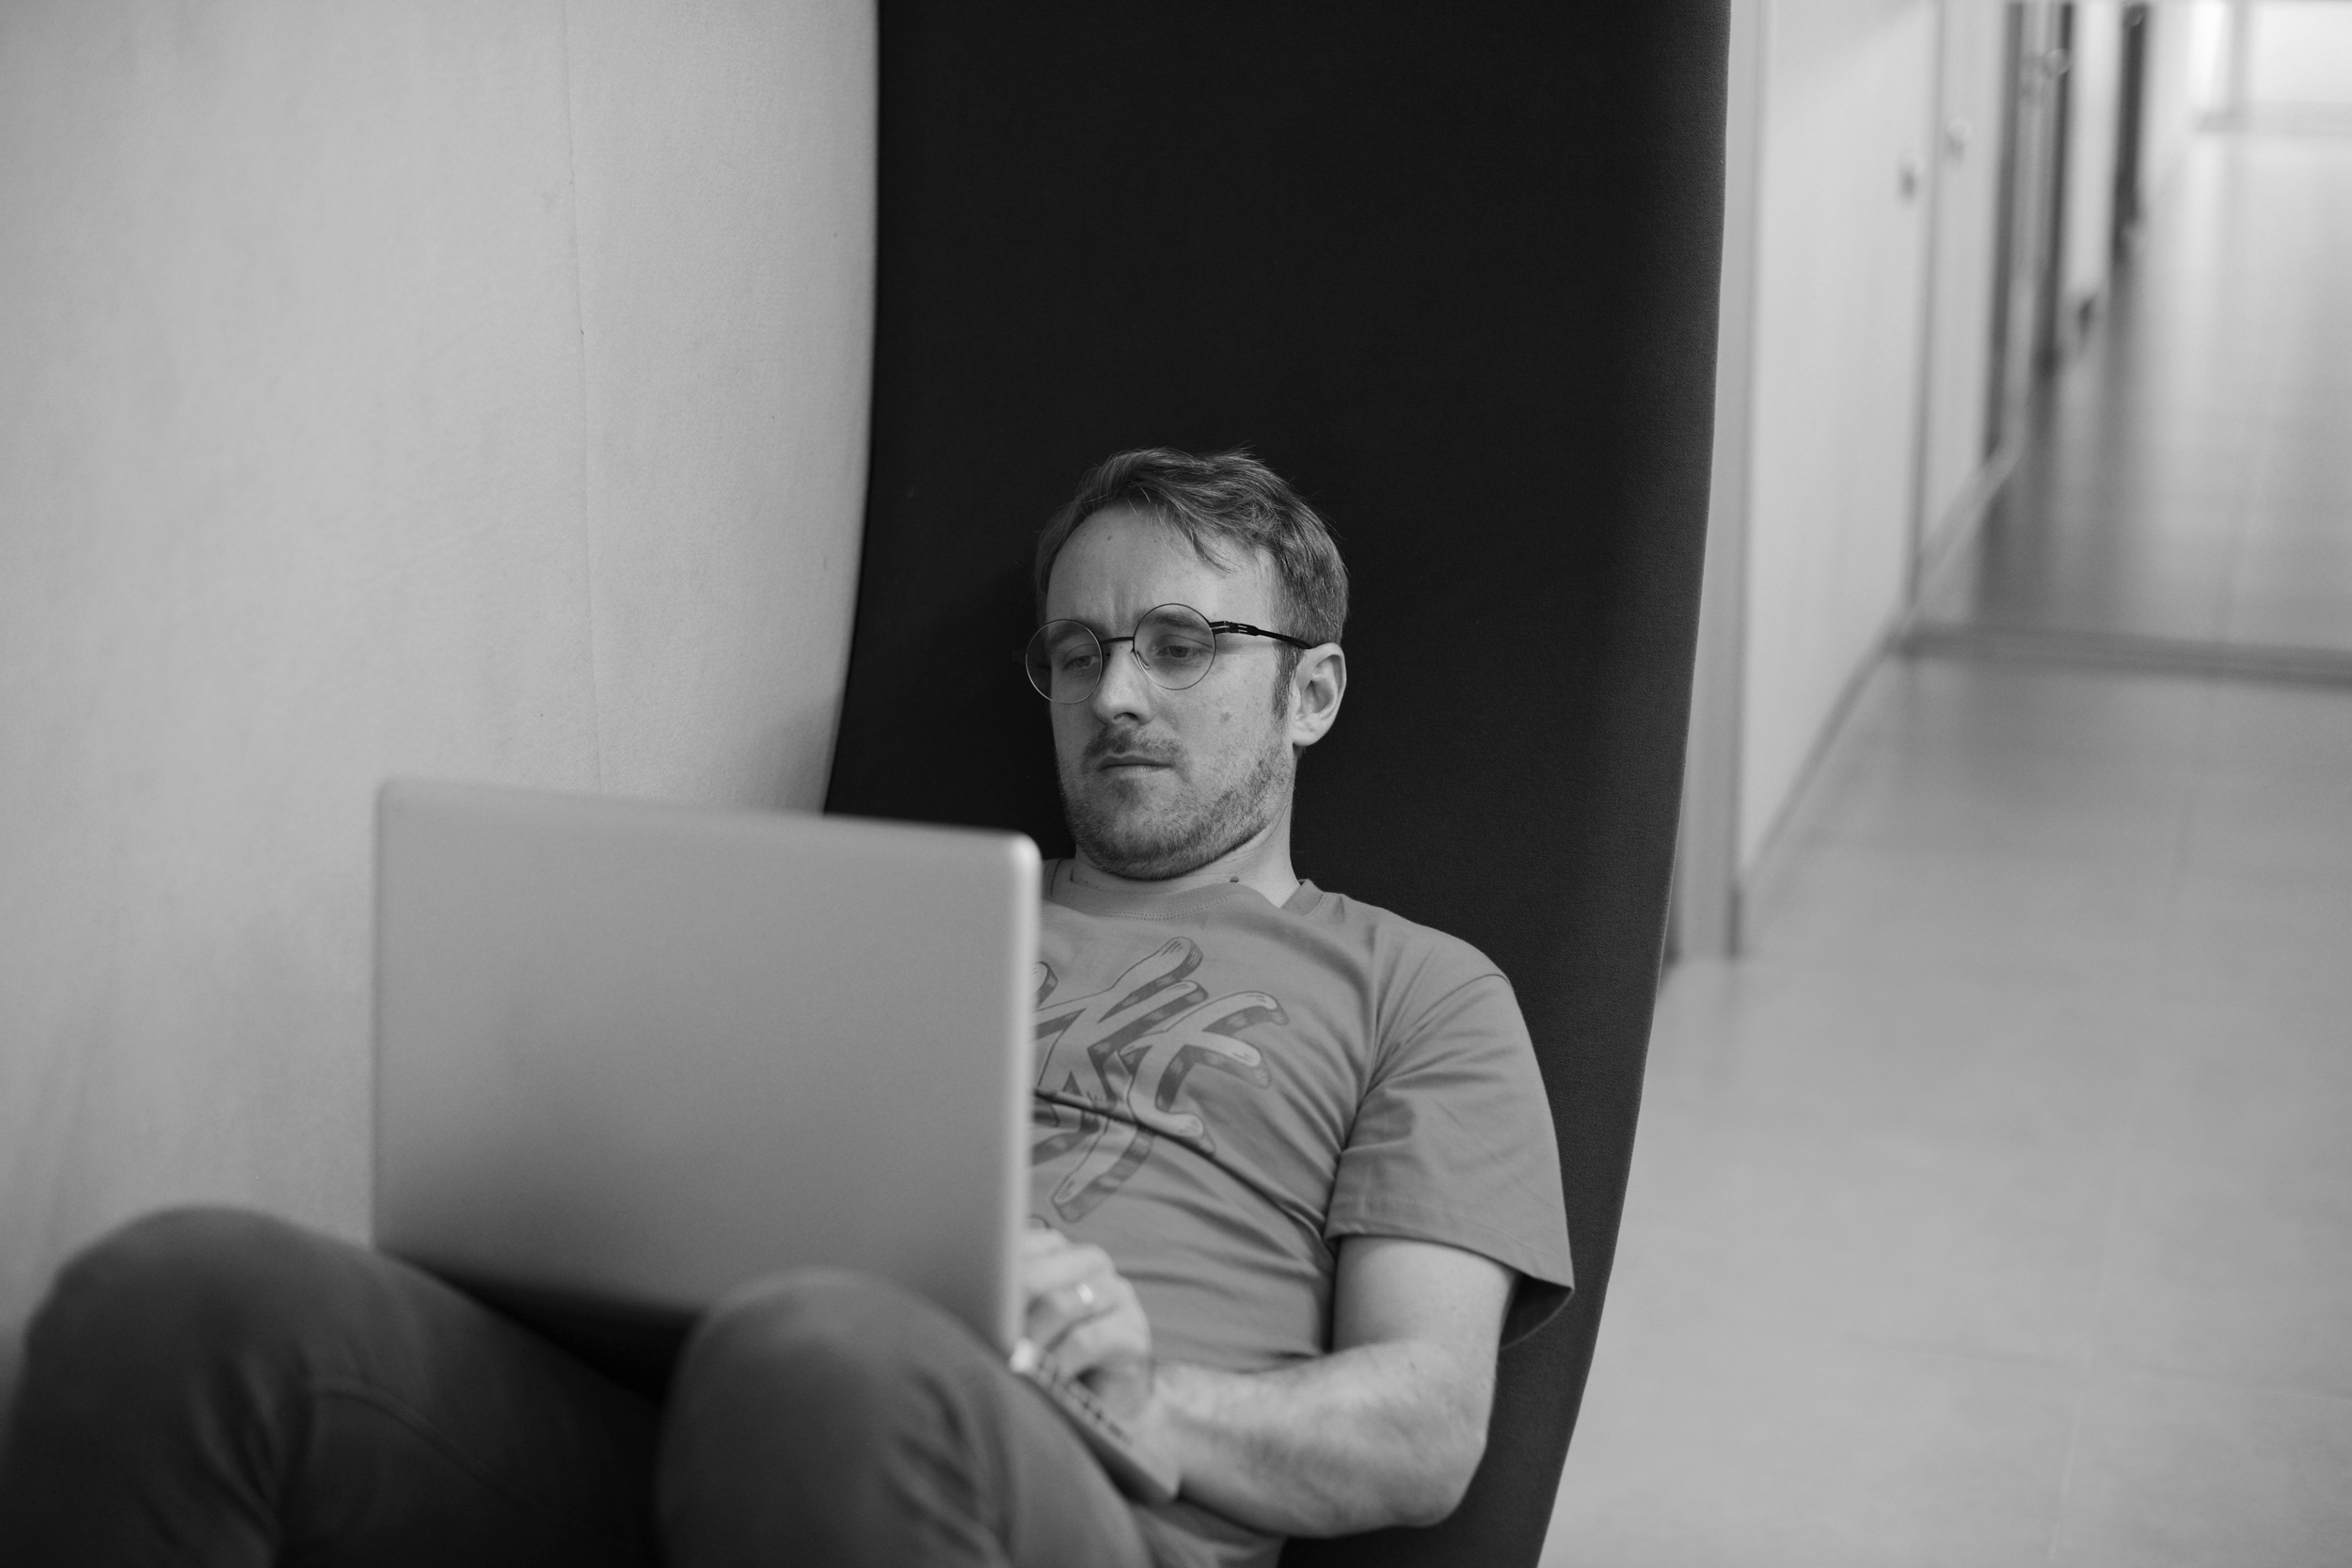
white, photograph, black, sitting, black and white, monochrome, snapshot, photography, monochrome photography, room, technology, portrait, glasses, style